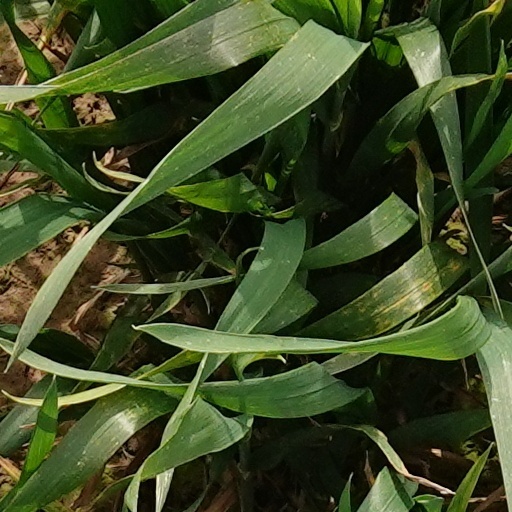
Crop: wheat